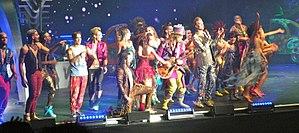
troupe d'adam et eve